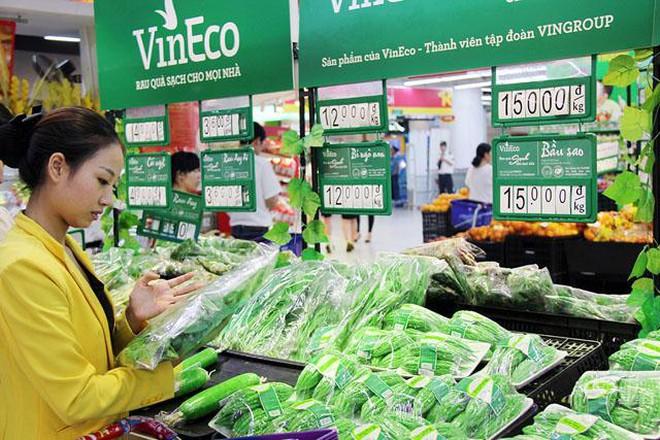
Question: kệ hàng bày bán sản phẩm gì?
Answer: rau của quả